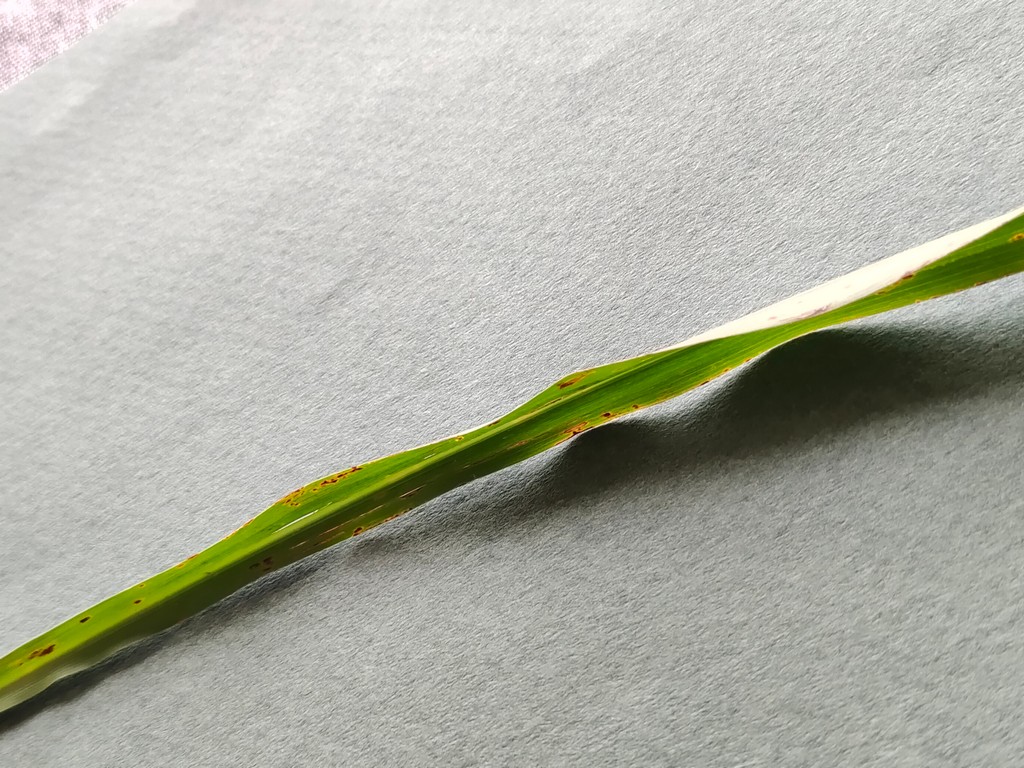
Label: Unhealthy